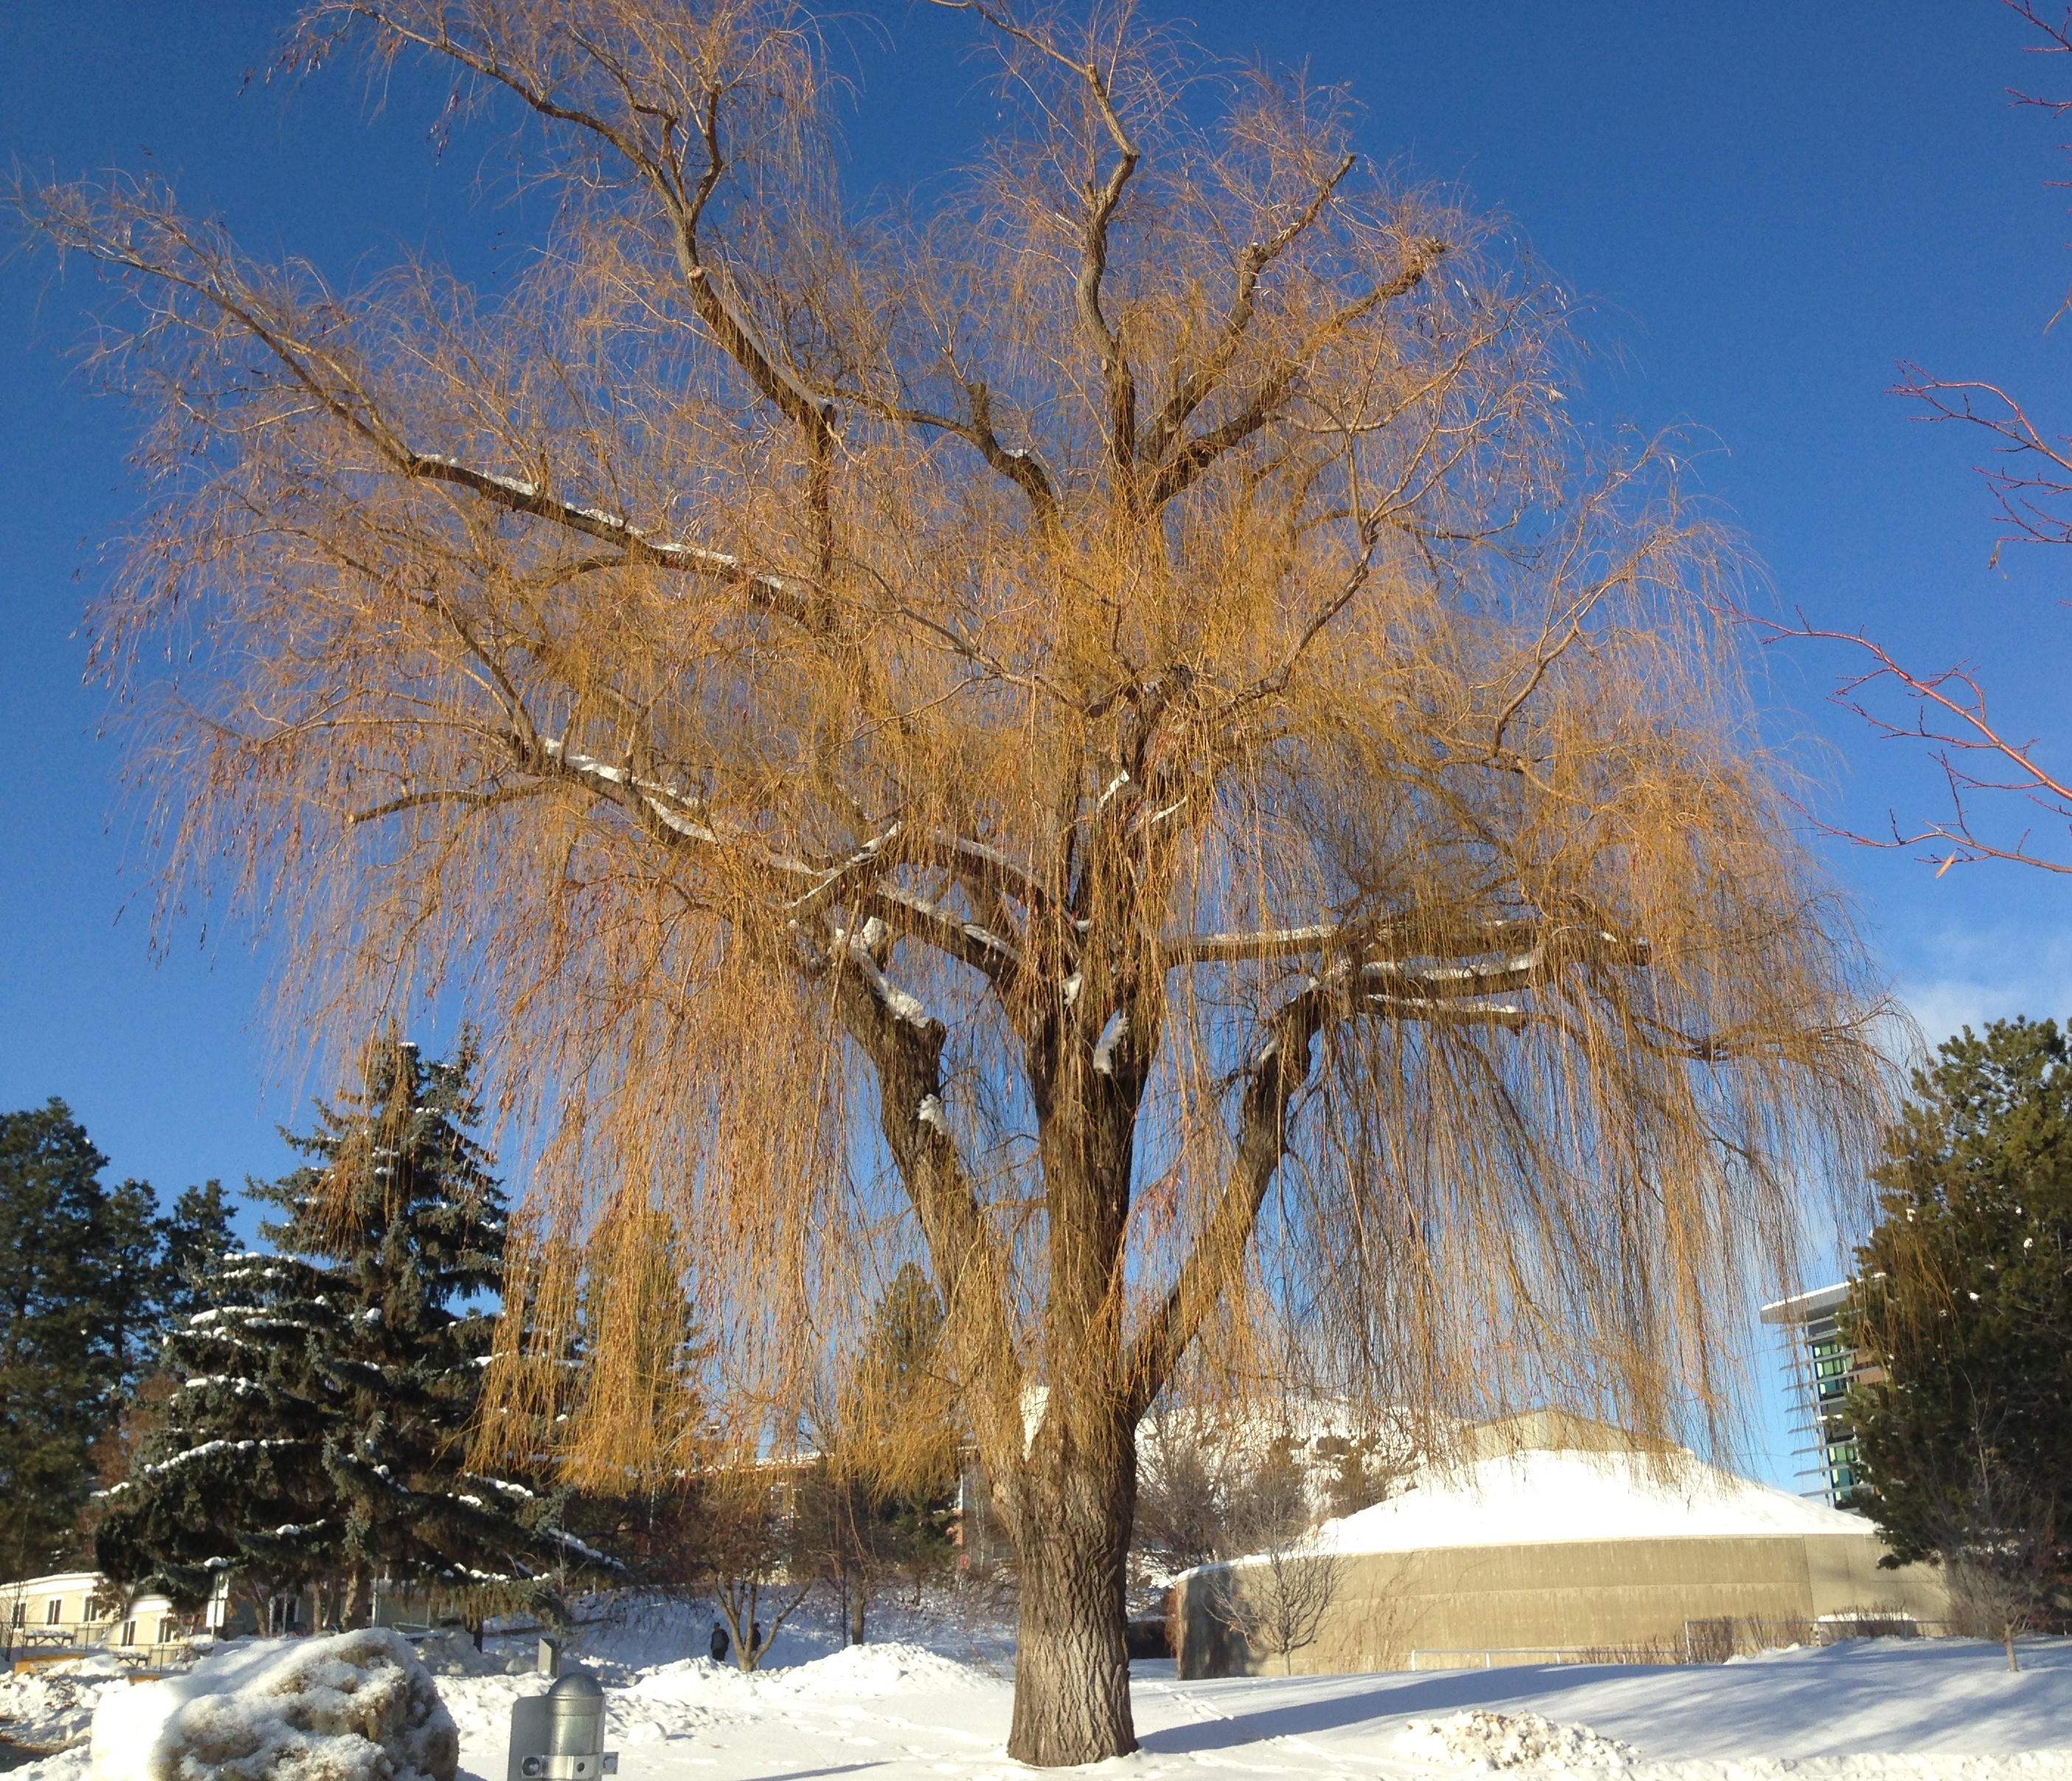
tree, branch, snow, winter, plant, frost, season, woody plant, land plant